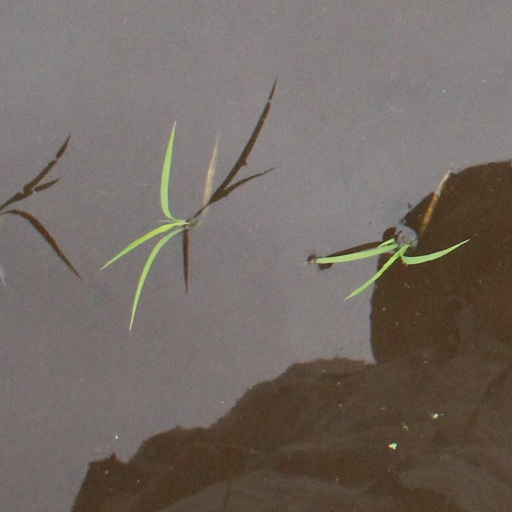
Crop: rice